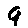
Label: 9